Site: brandenburg
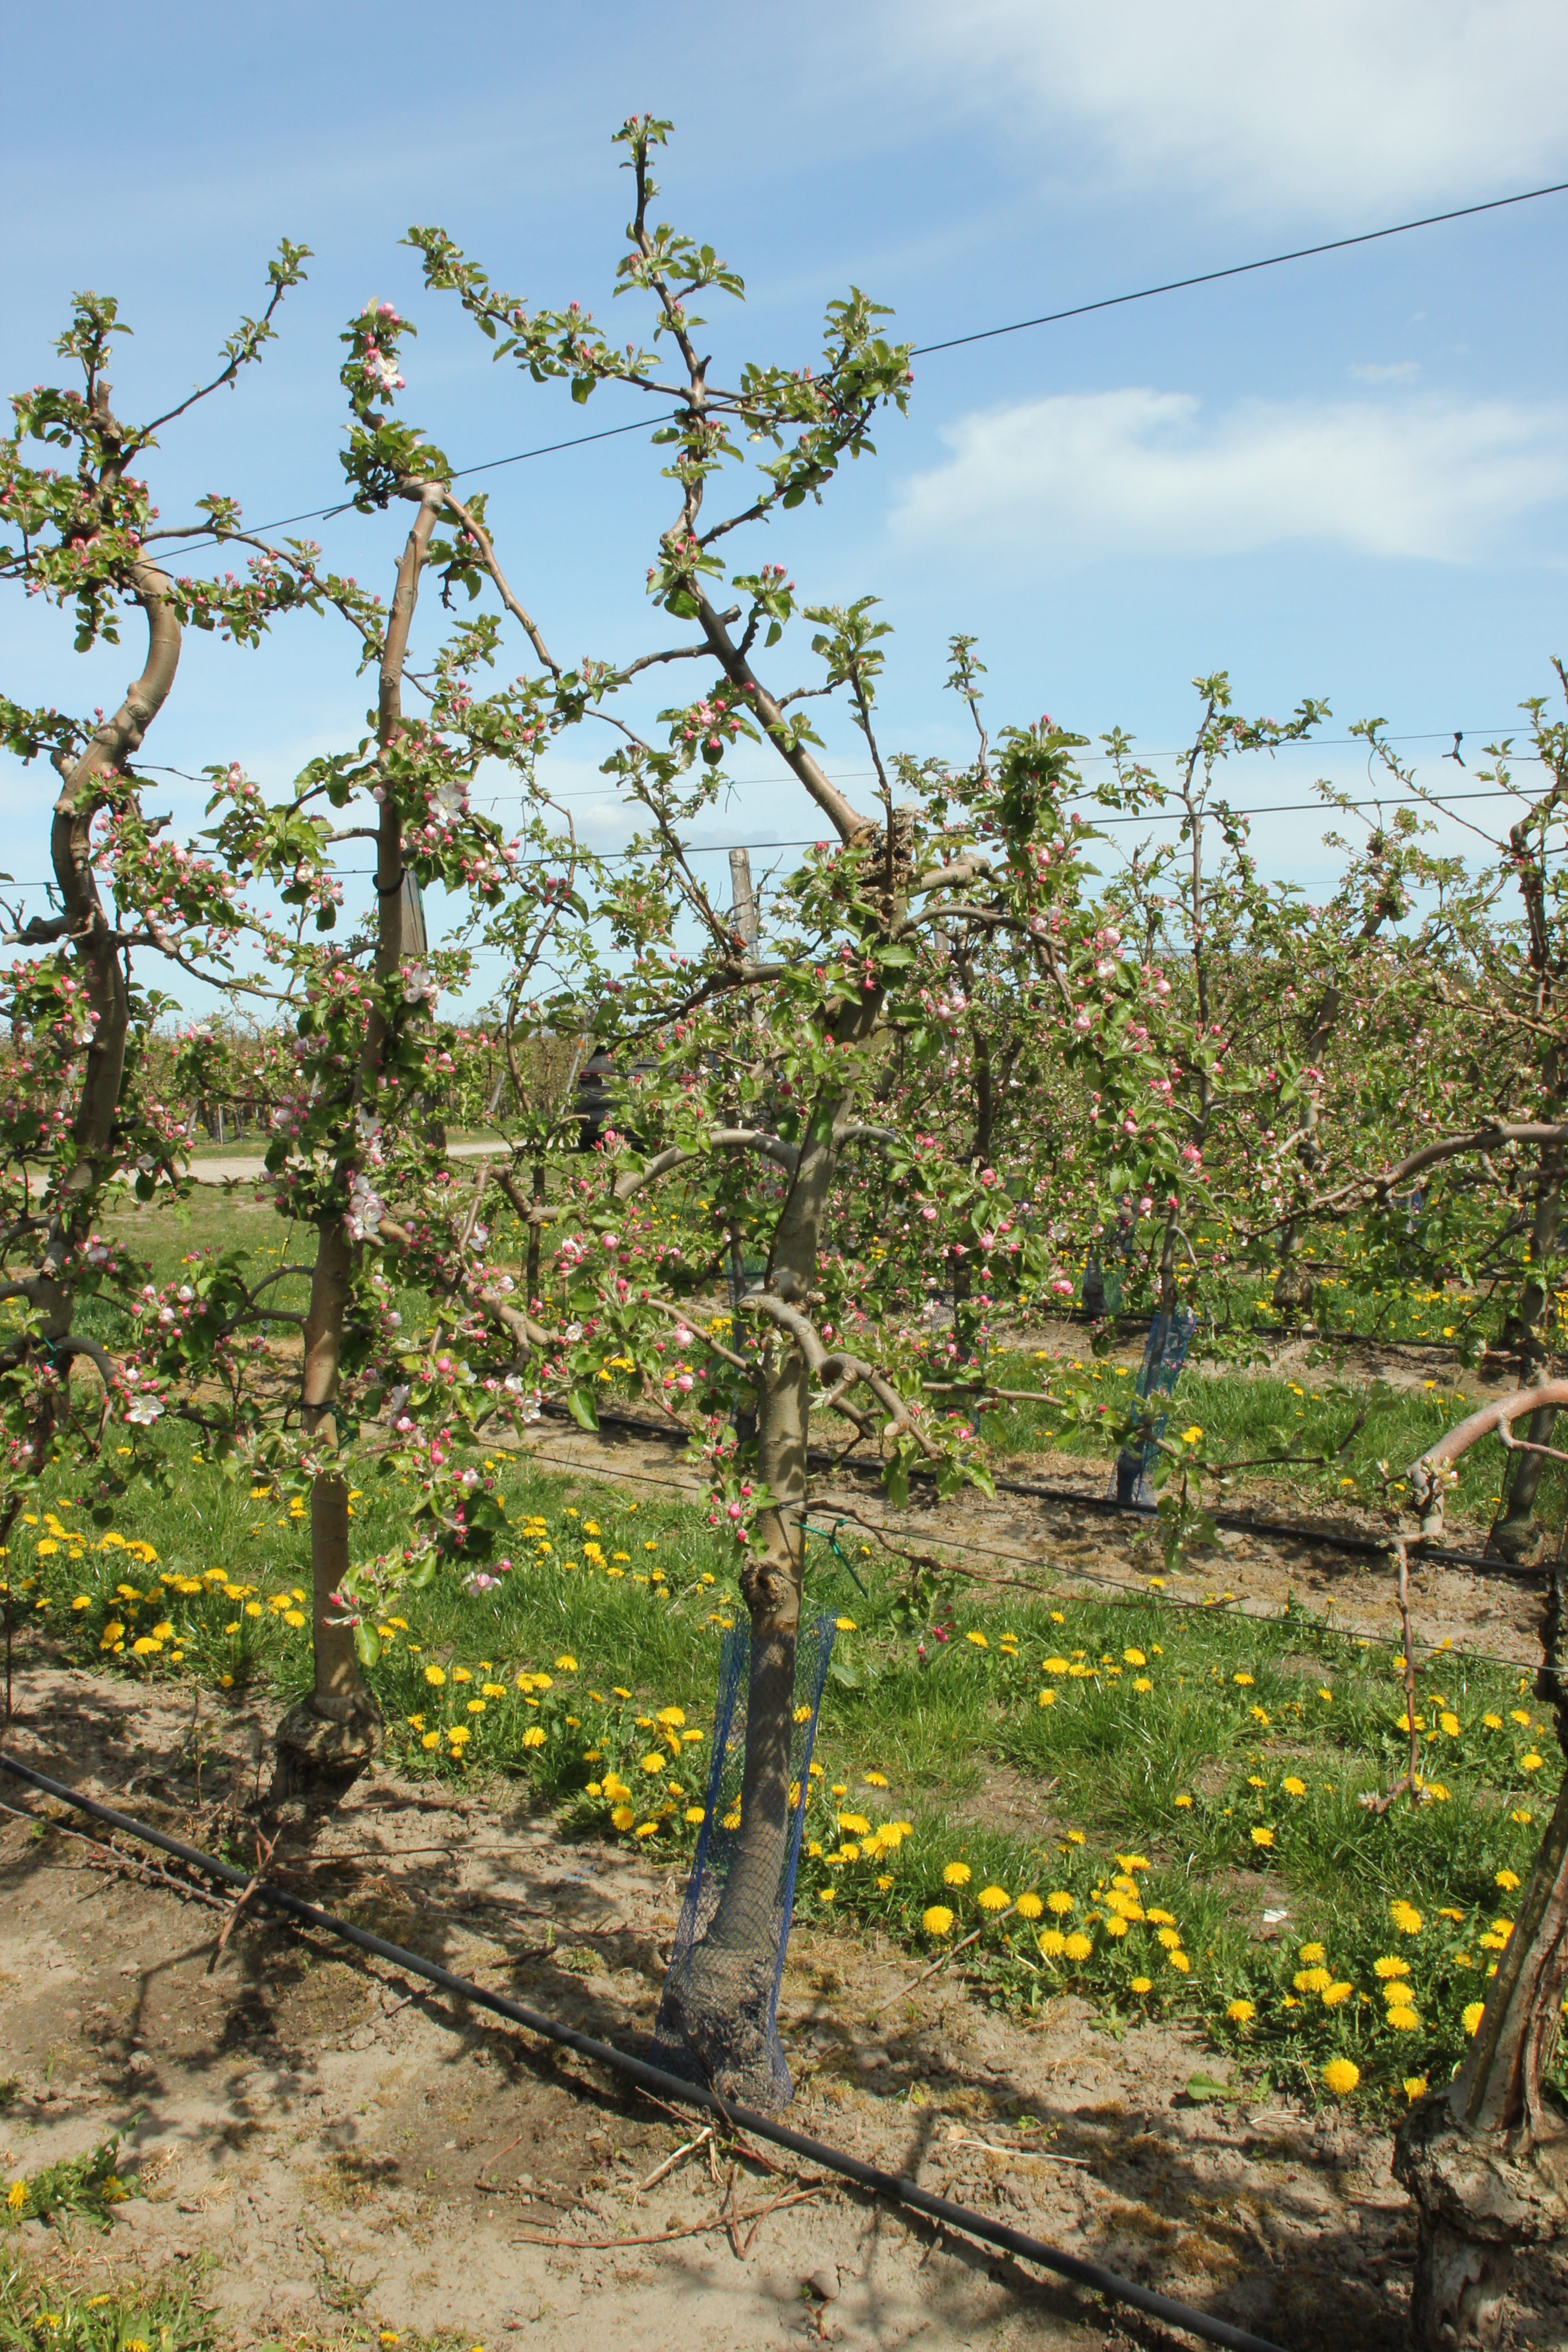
Growth stage (BBCH 57): Inflorescence emergence